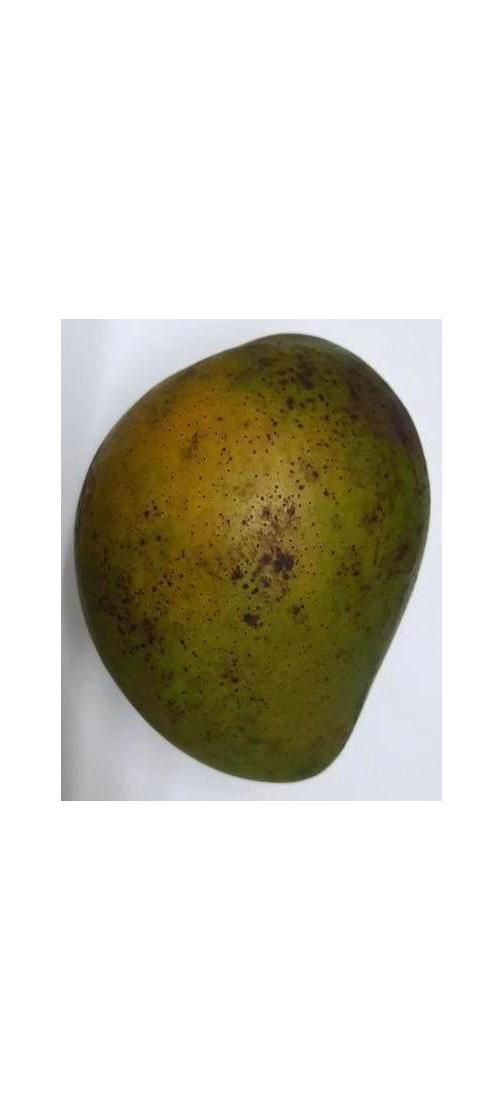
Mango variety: Harivanga